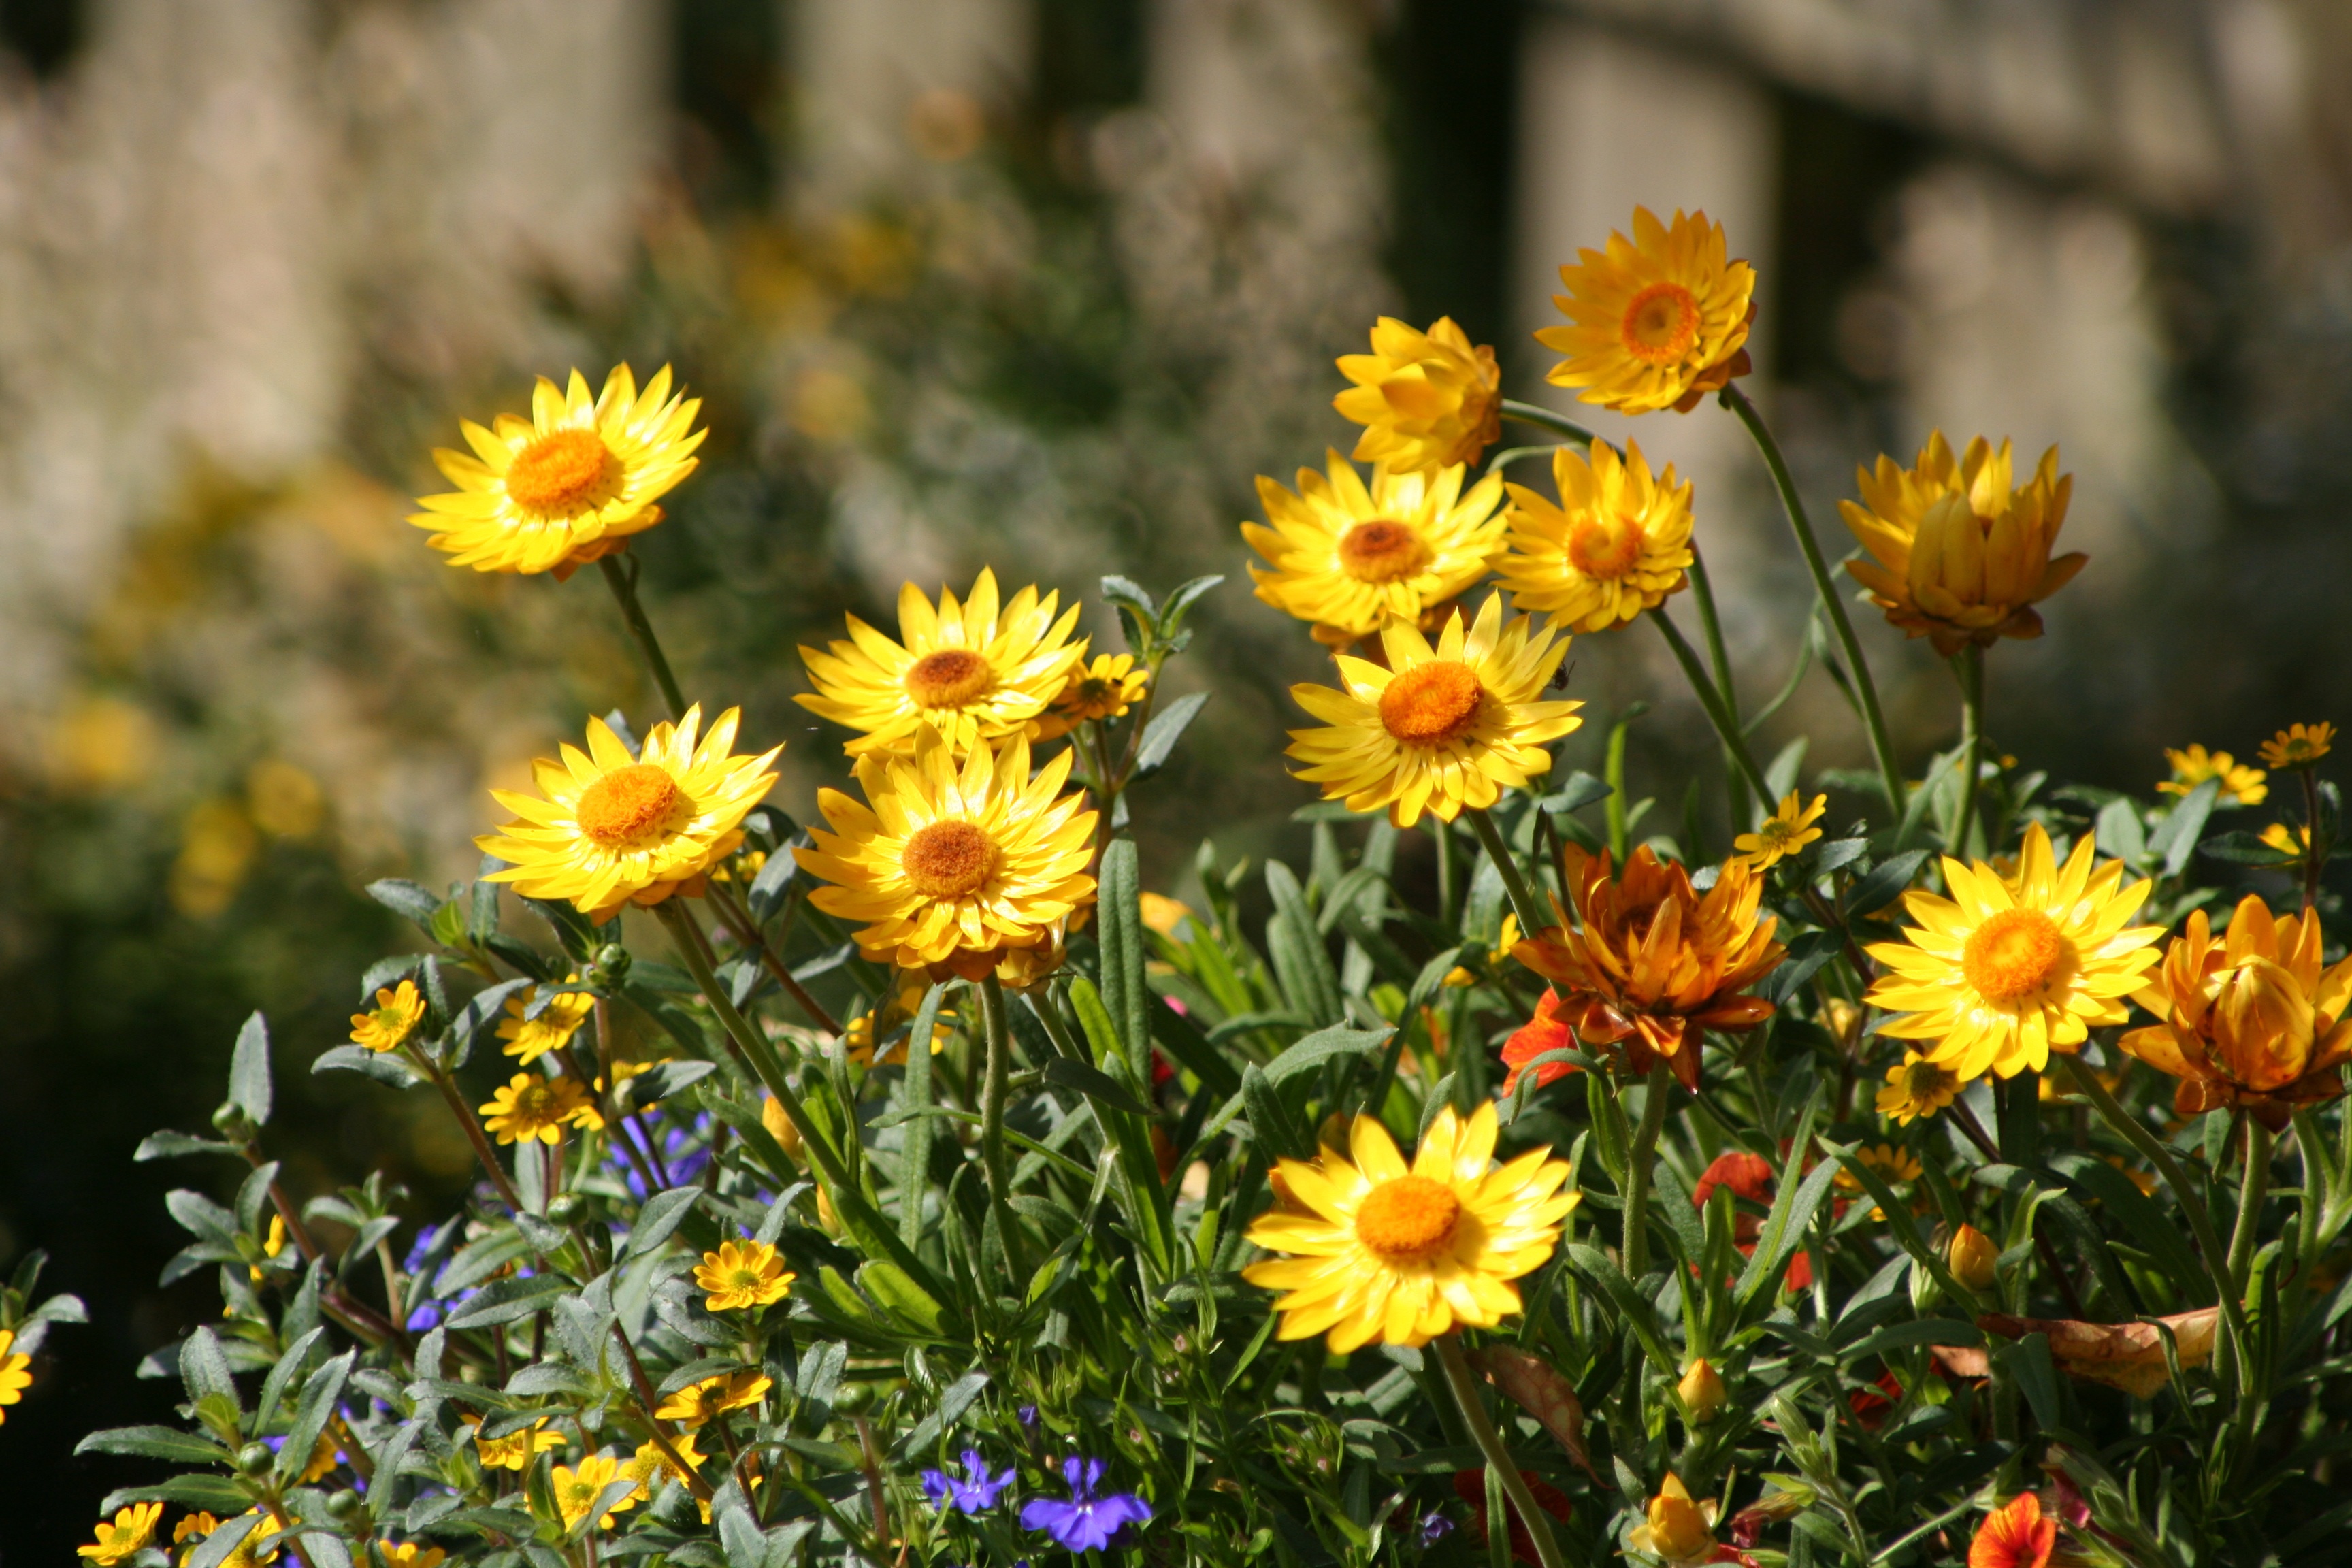
landscape, nature, plant, meadow, prairie, flower, bloom, atmosphere, spring, herb, color, autumn, botany, yellow, close, flora, wildflower, flowers, bee, magic, tulips, mood, silent, macro photography, inflorescence, spring awakening, flowering plant, daisy family, calendula, annual plant, land plant